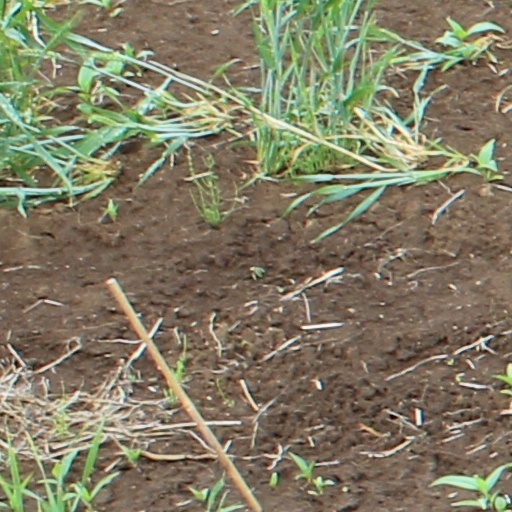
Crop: wheat